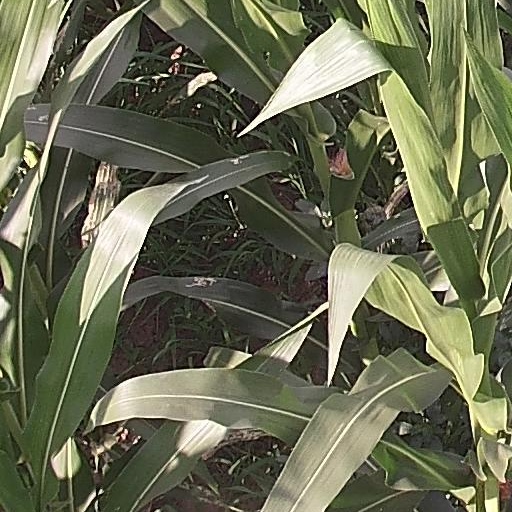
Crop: maize; corn